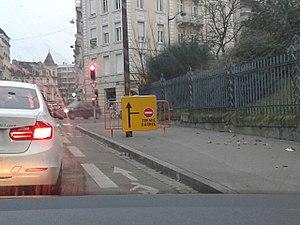
Utilisation du mot ""trémie"" sur panneau de signalisation à Metz, France"
Une trémie est un espace réservé dans un plancher pour laisser passer un escalier, un ascenseur, un conduit, une cheminée…